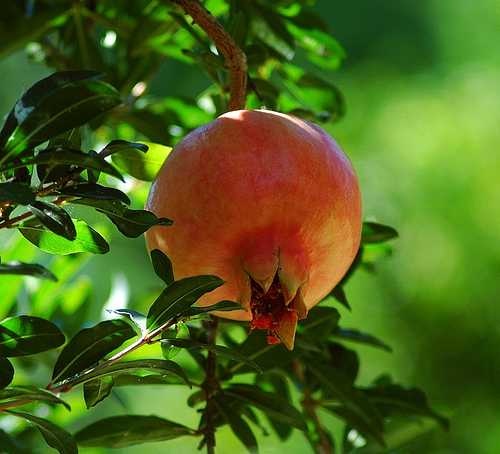
Label: Pomegranate